Super Fledermaus

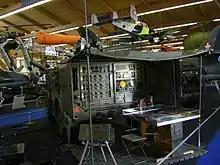
Feuerleitgerät 63 Superfledermaus at the Flieger-Flab-Museum

The Super Fledermaus (literally Super Bat), known in Swiss service as the Feuerleitgerät 63, Flt Gt 63 (fire control radar unit 63), is a pulse-radar fire control system, 111 of these systems were in service with the Swiss Air Force from 1965 to 1977. Under the lead of Contraves, the Super Fledermaus fire control system was jointly developed and produced by ten companies. It replaced the Fire control radar Mark VII in Swiss service, and was in turn replaced by the Skyguard system.